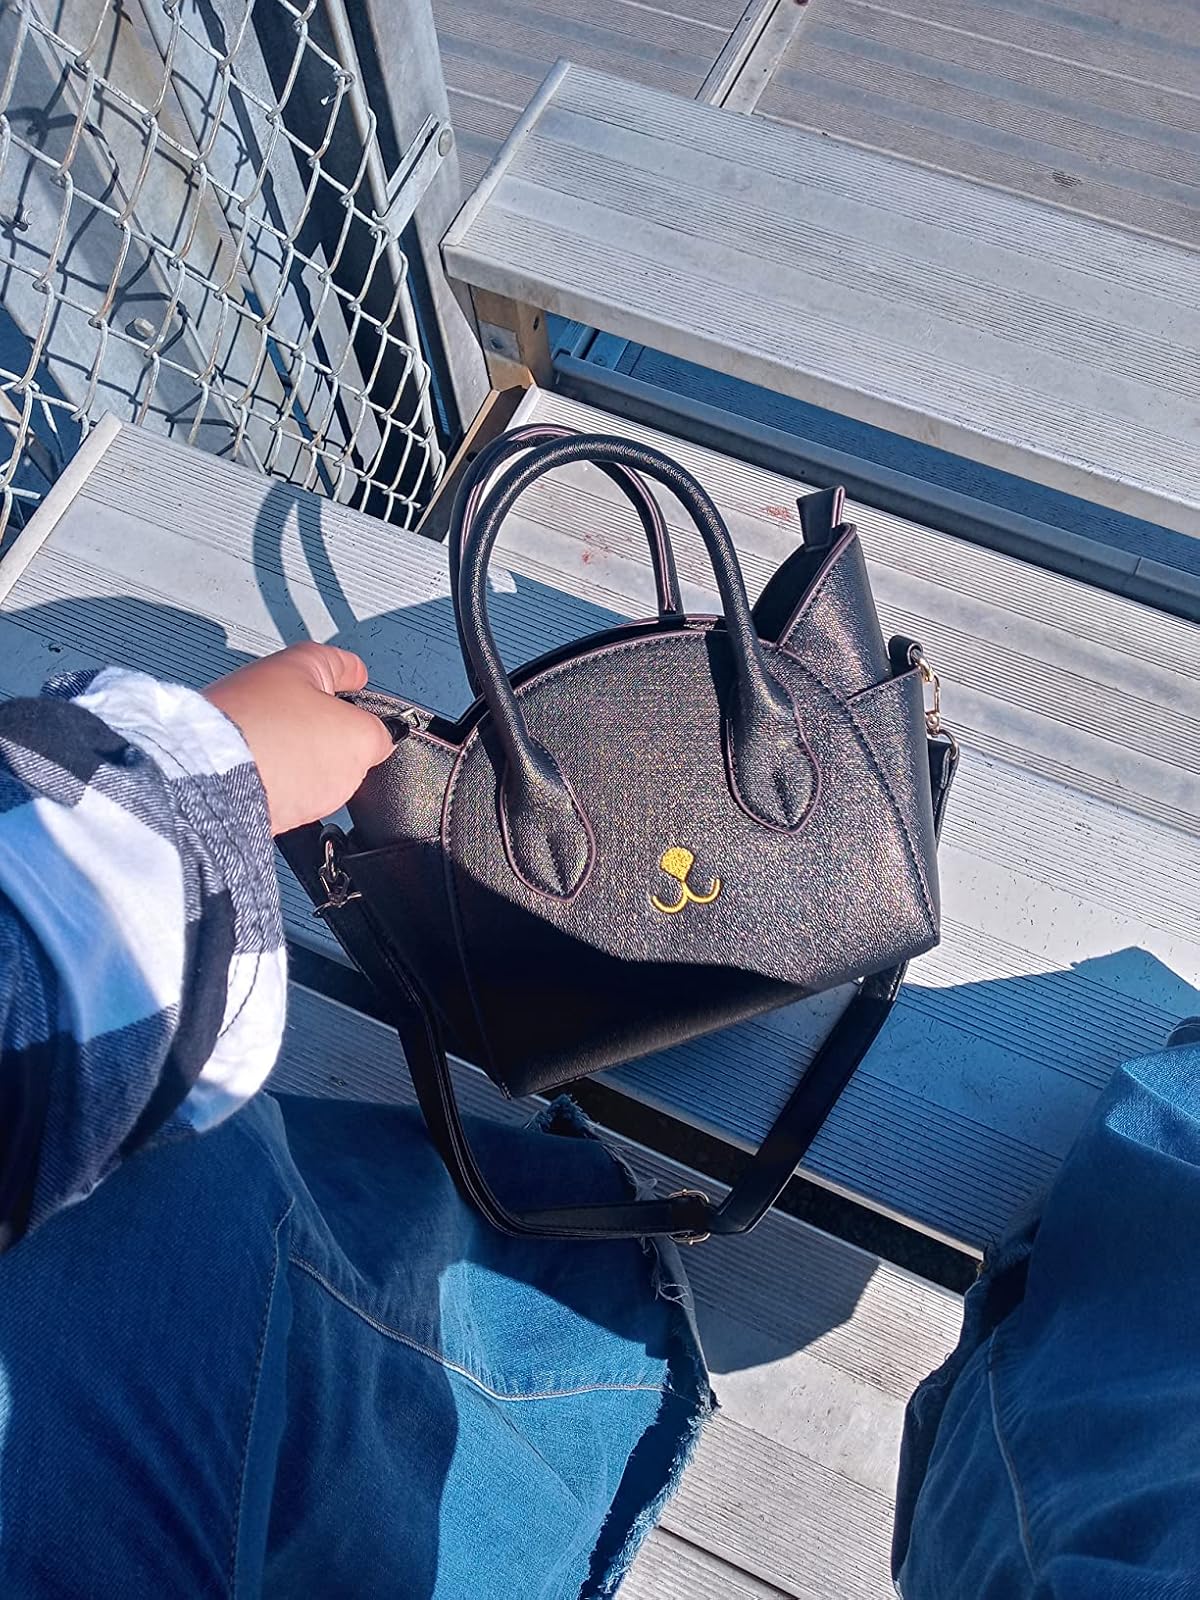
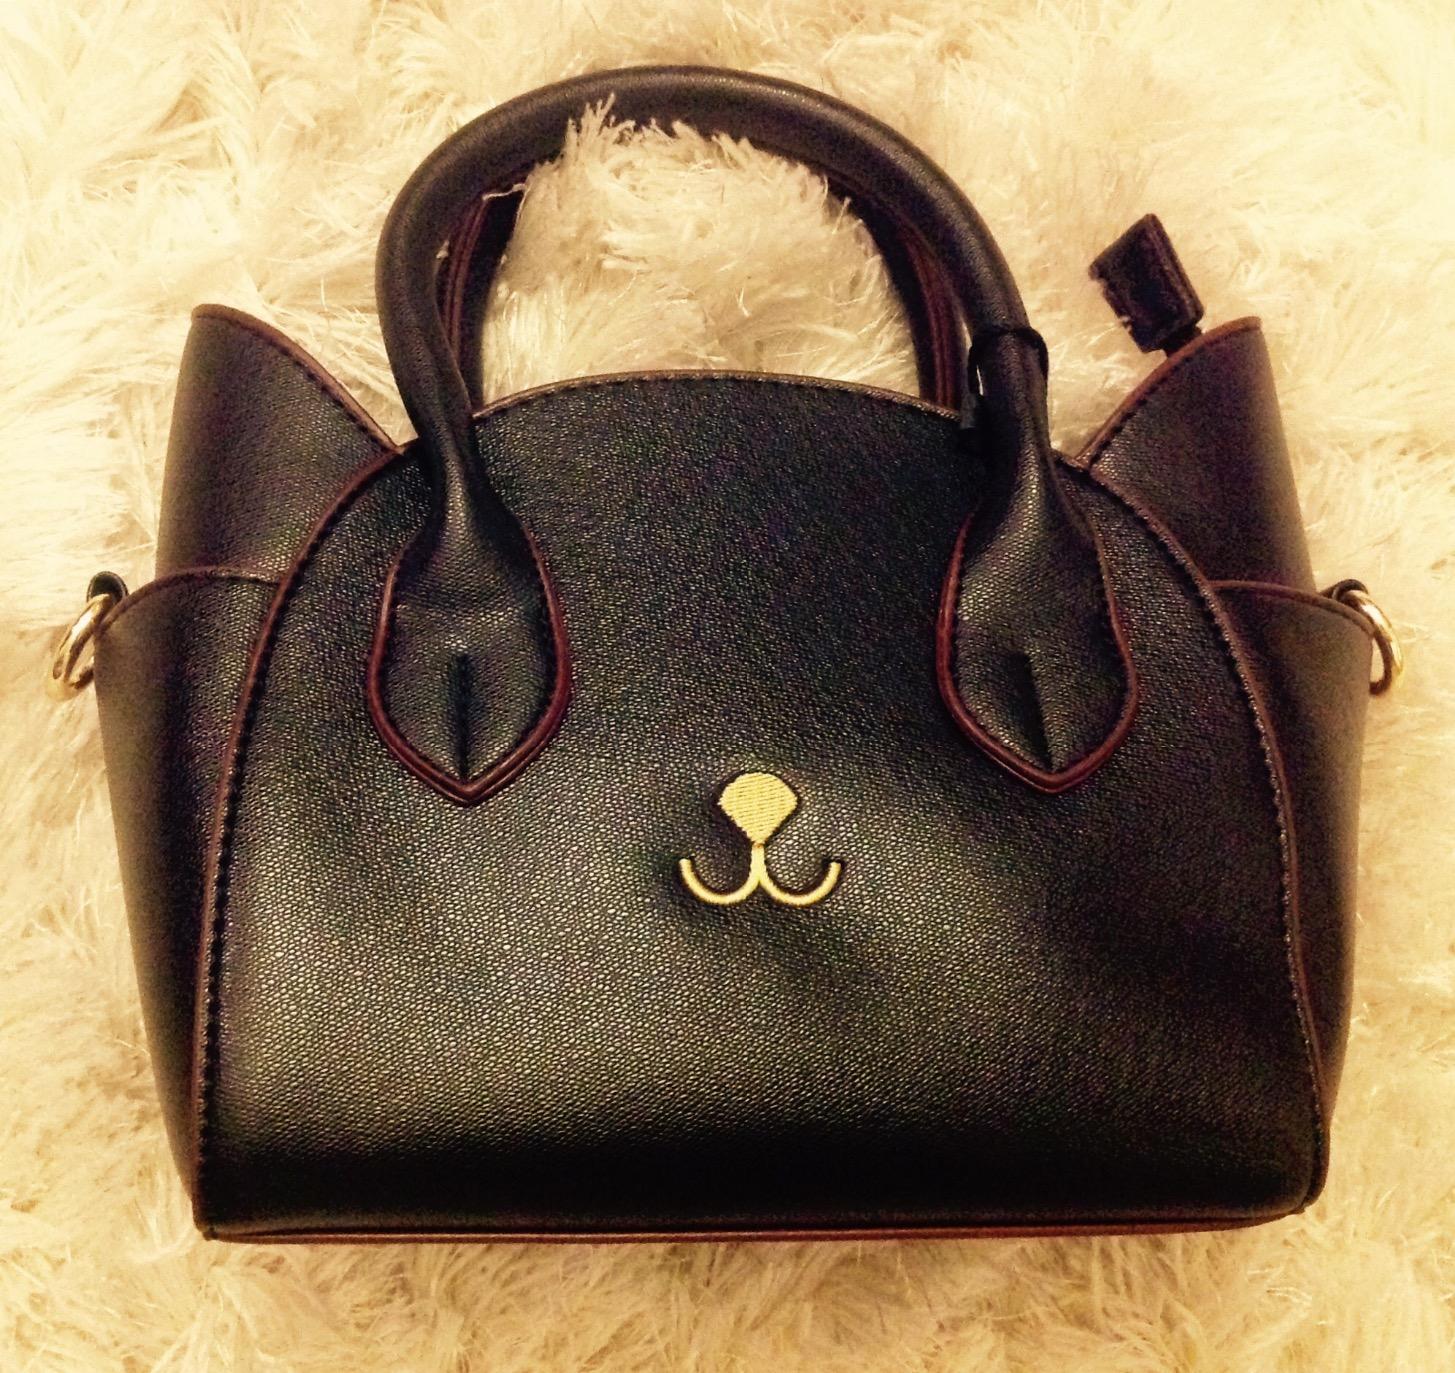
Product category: accessories_handbag
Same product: yes